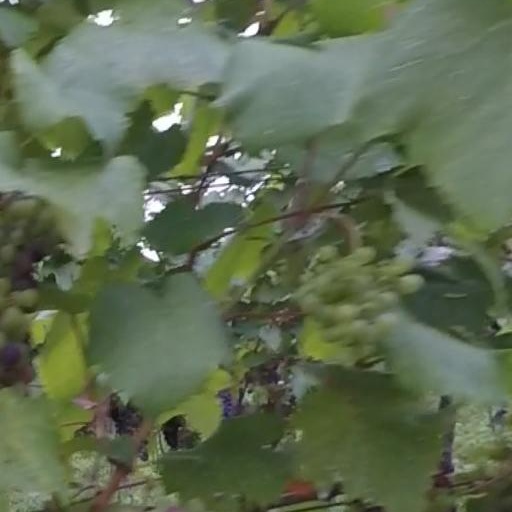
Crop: grape